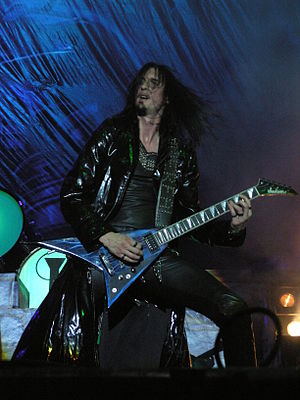
Oscar Dronjak
Oscar Dronjak er en svensk guitarist og sangskriver. Han er stifter af power metalbandet HammerFall i 1993.